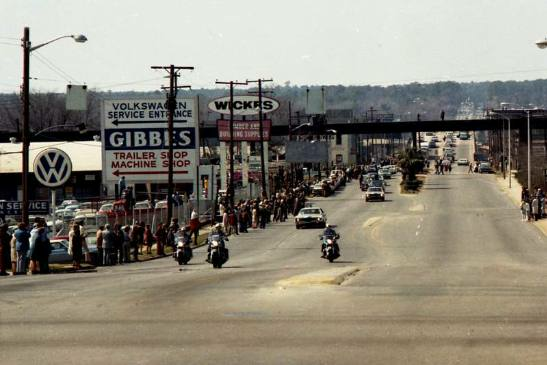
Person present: Yes